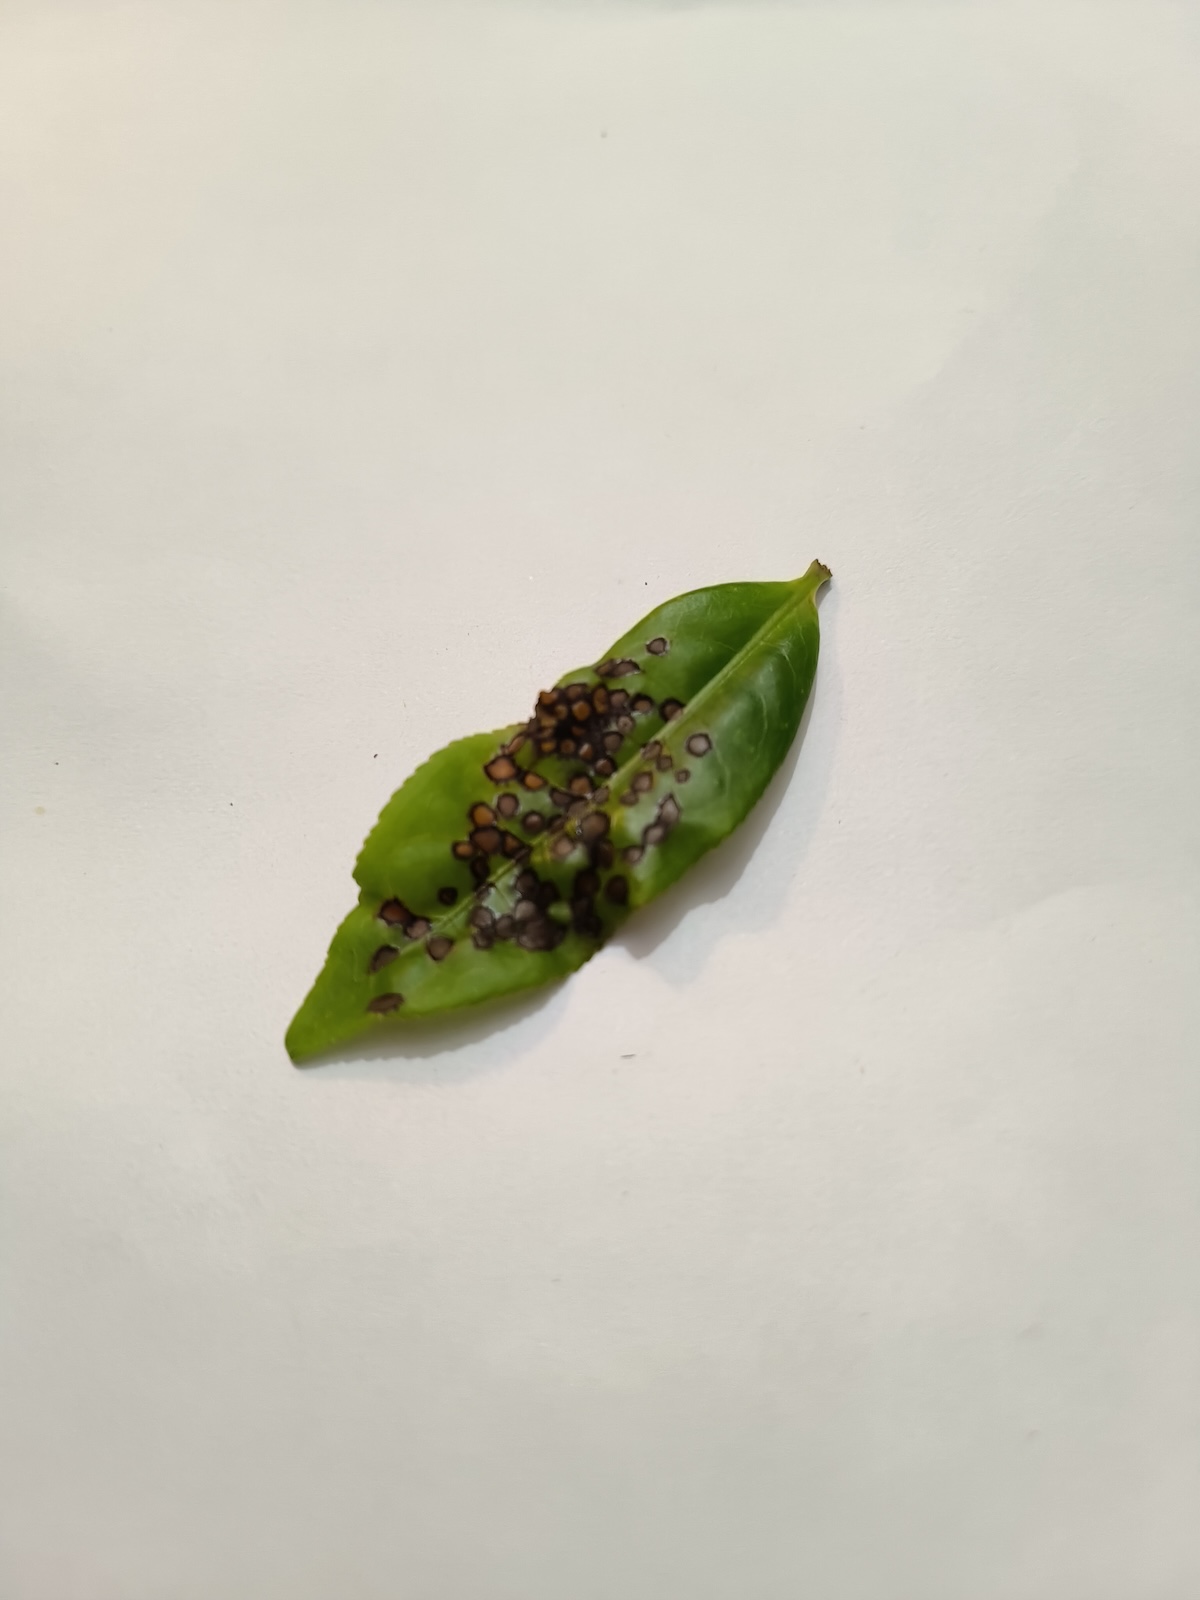
Label: Helopeltis